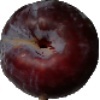
Label: Plum 1